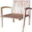
Label: chair